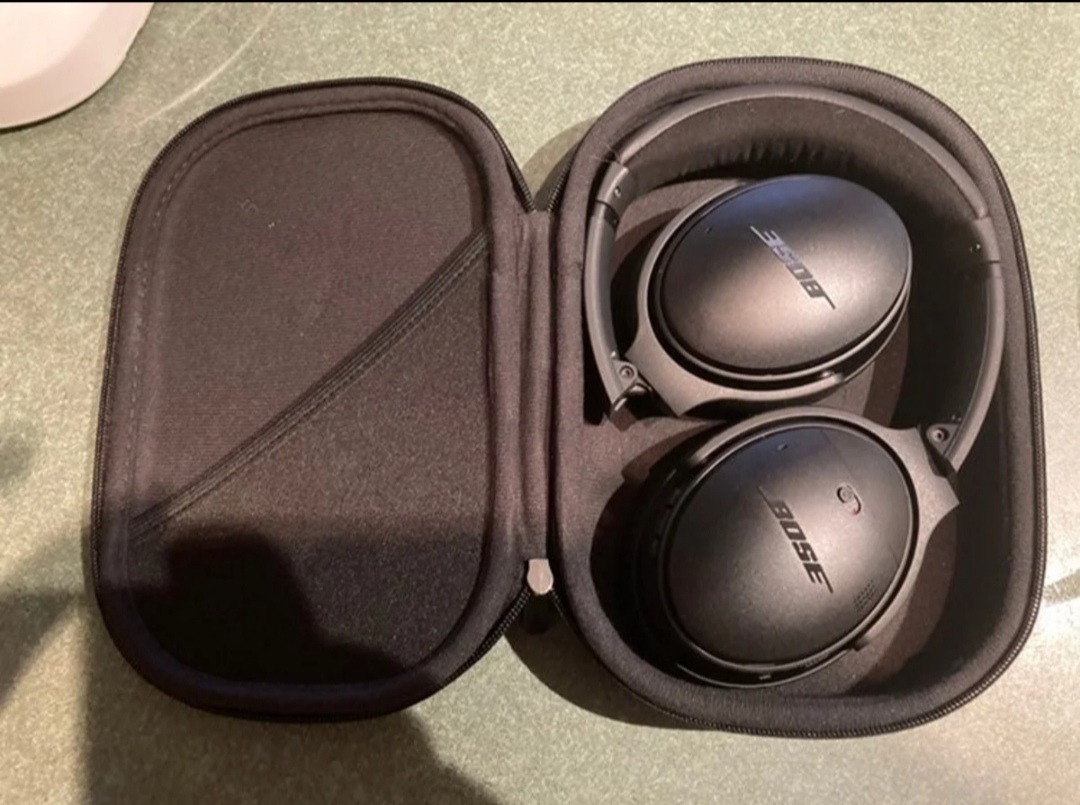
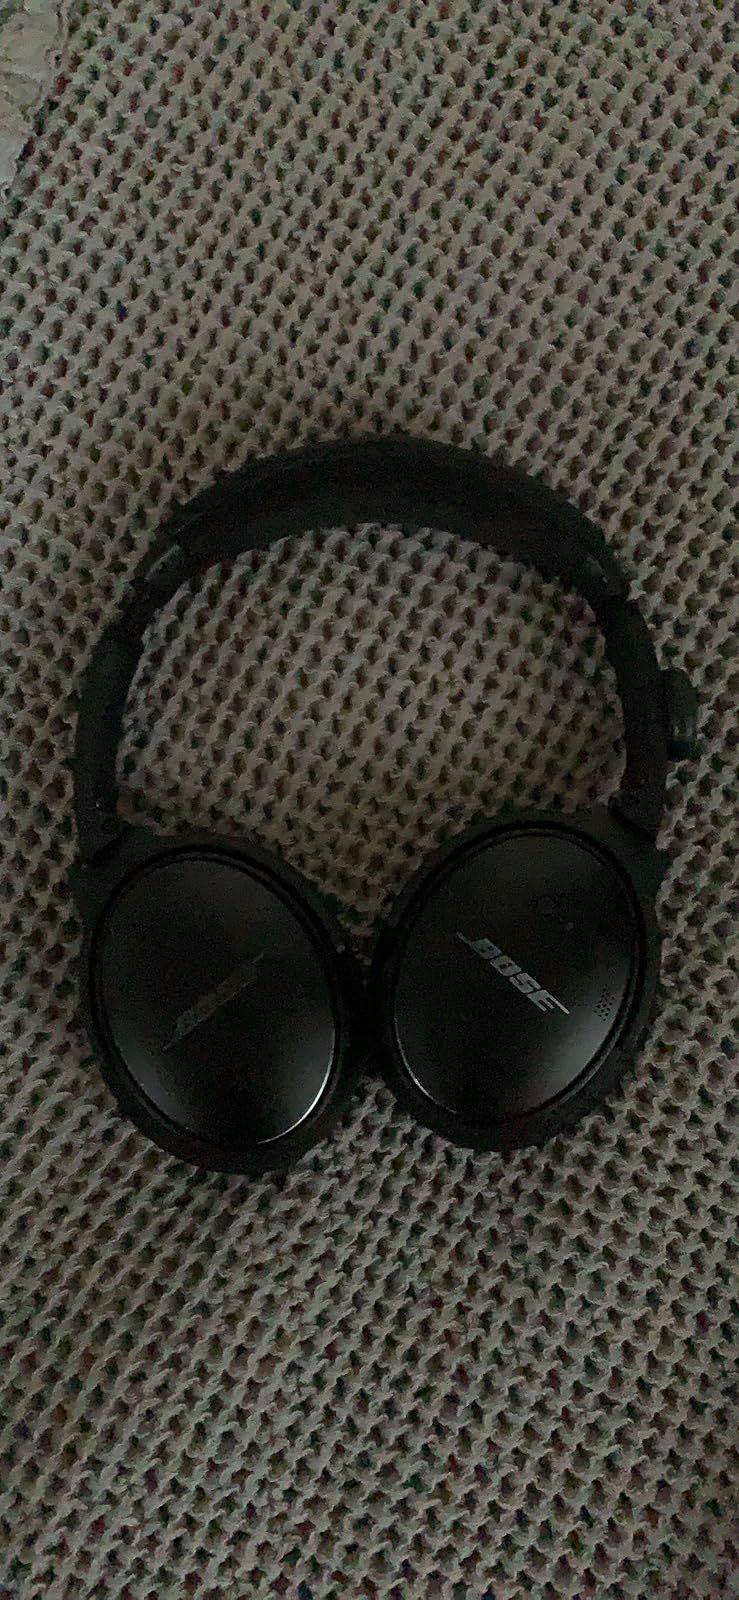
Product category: headphones
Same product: yes